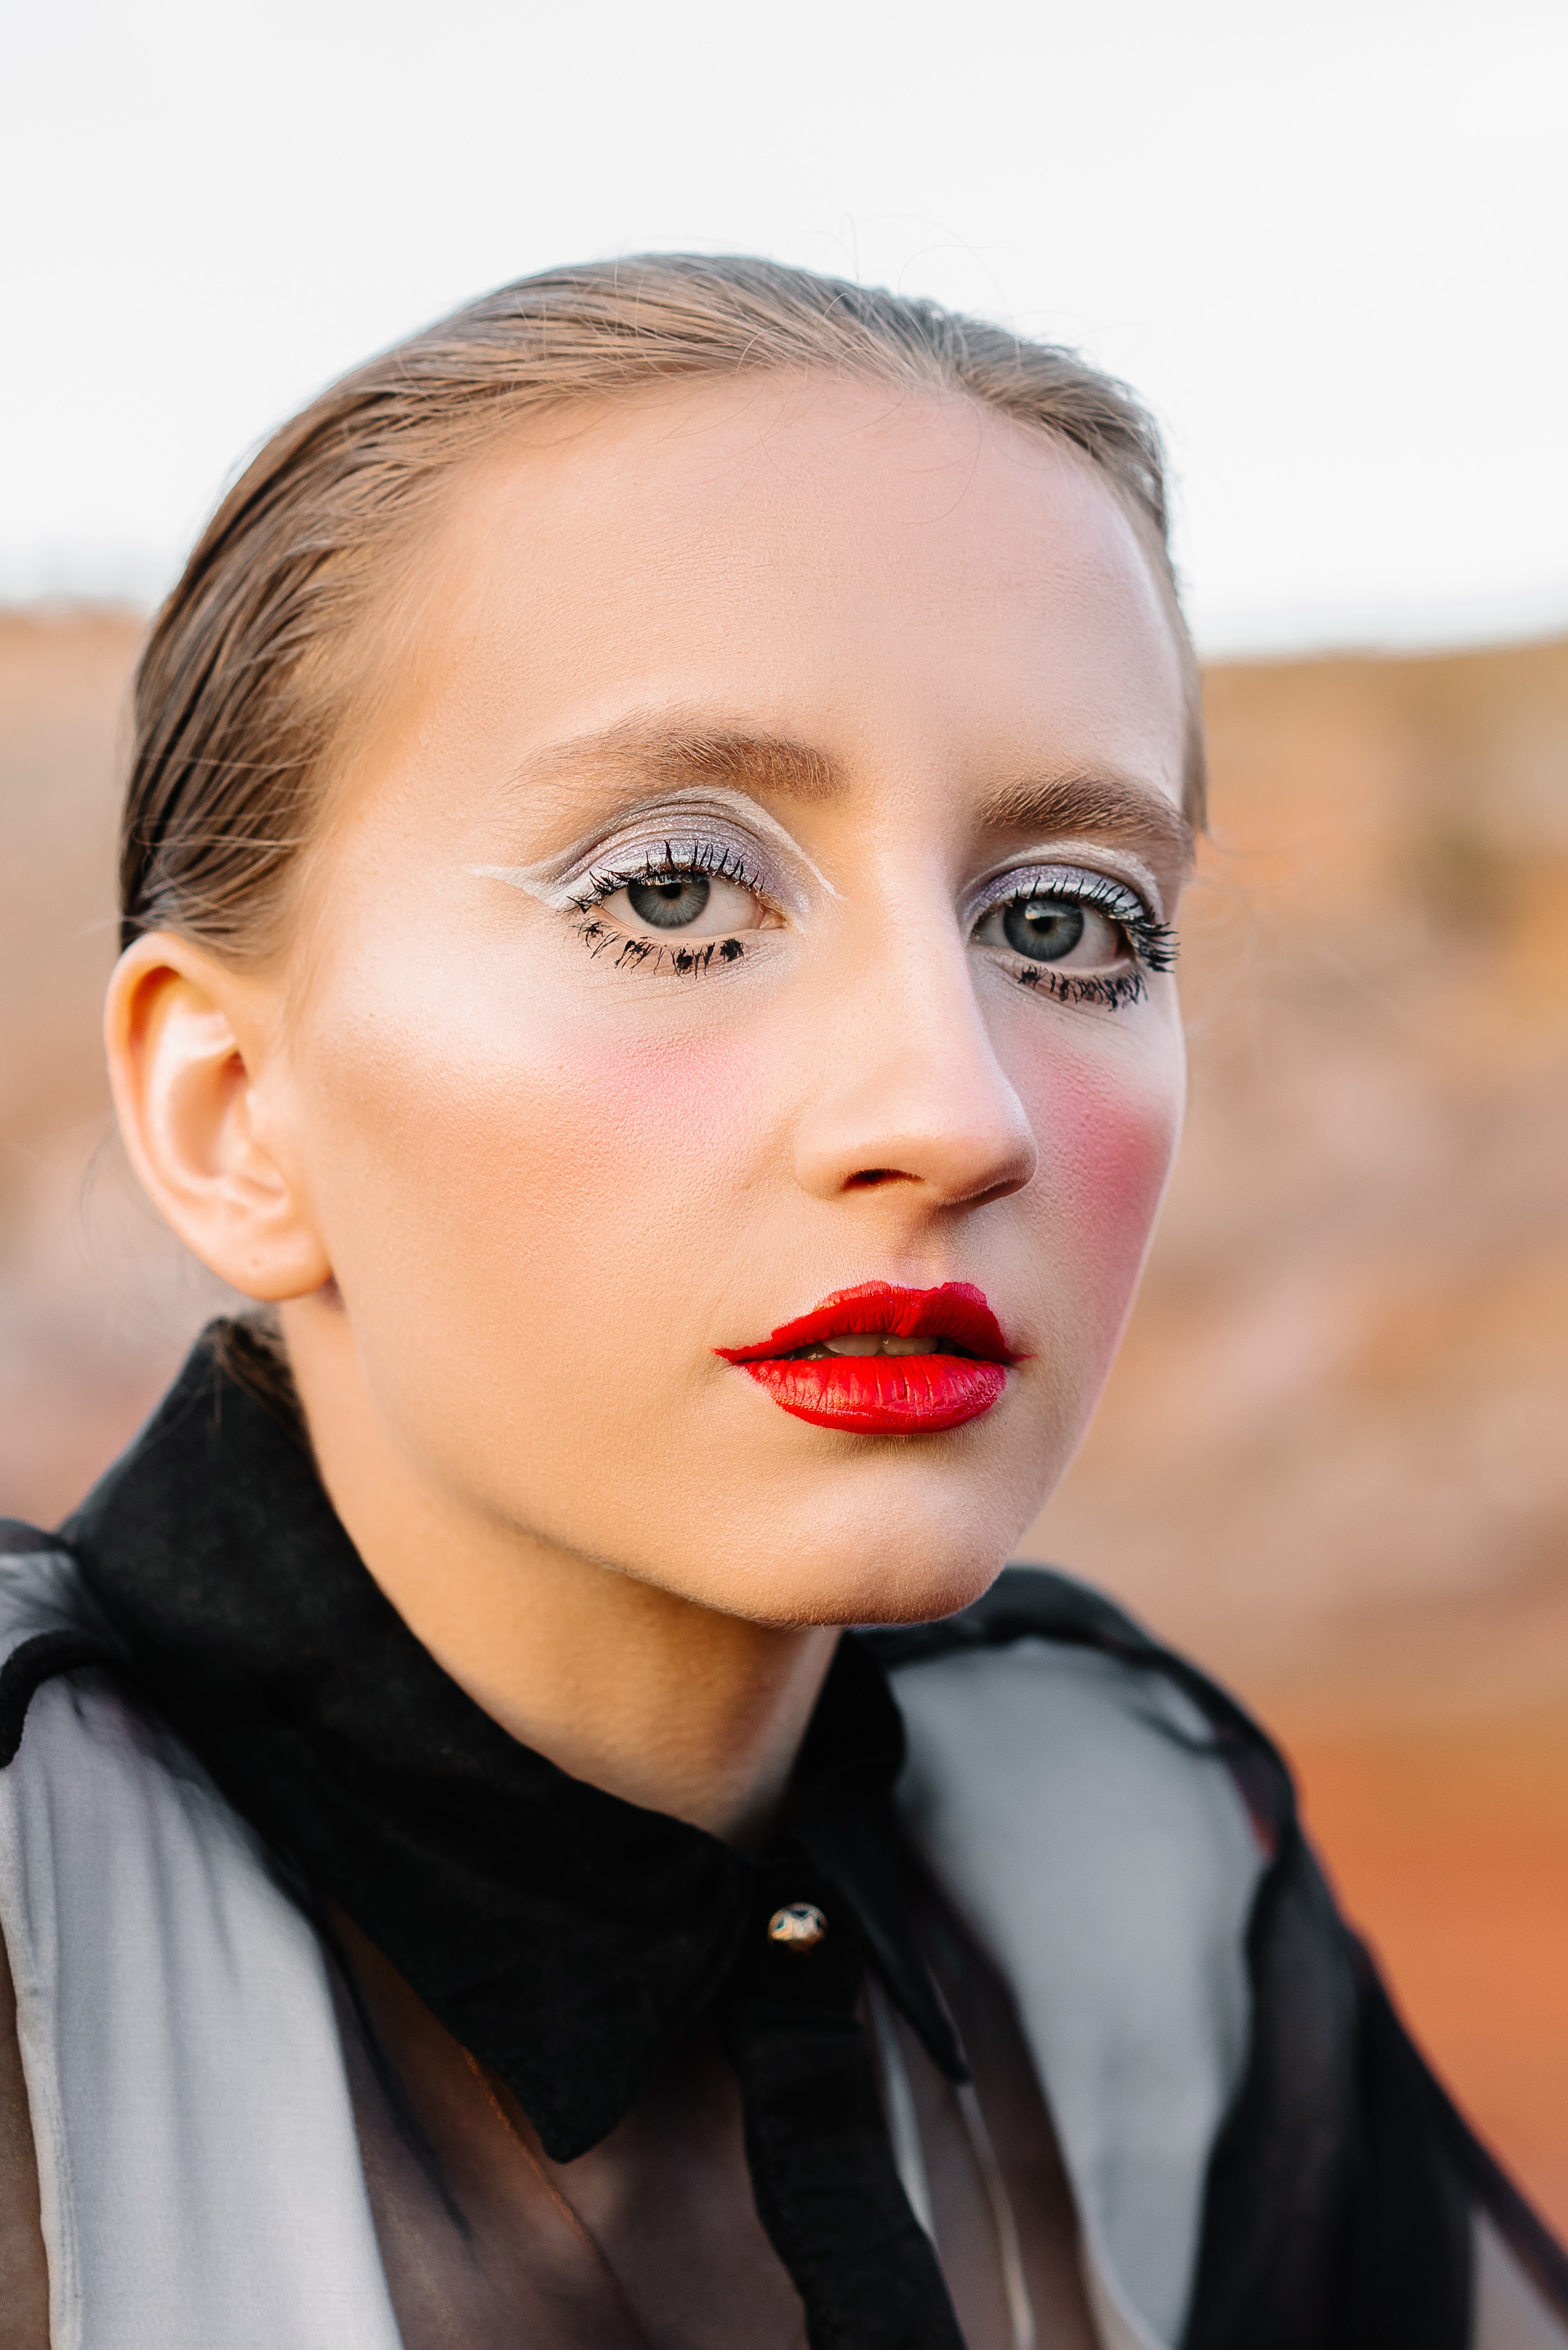
woman, nose, skin, lip, lipstick, hairstyle, eyebrow, shoulder, eyelash, neck, eye liner, flash photography, jaw, street fashion, makeover, eyewear, black hair, cool, fashion design, happy, formal wear, earrings, long hair, beauty, fashion model, event, blond, haute couture, brown hair, eyelash extensions, fashion accessory, fur, jewellery, tie, portrait, hair coloring, portrait photography, goth subculture, photo shoot, Gothic fashion, model, retro style